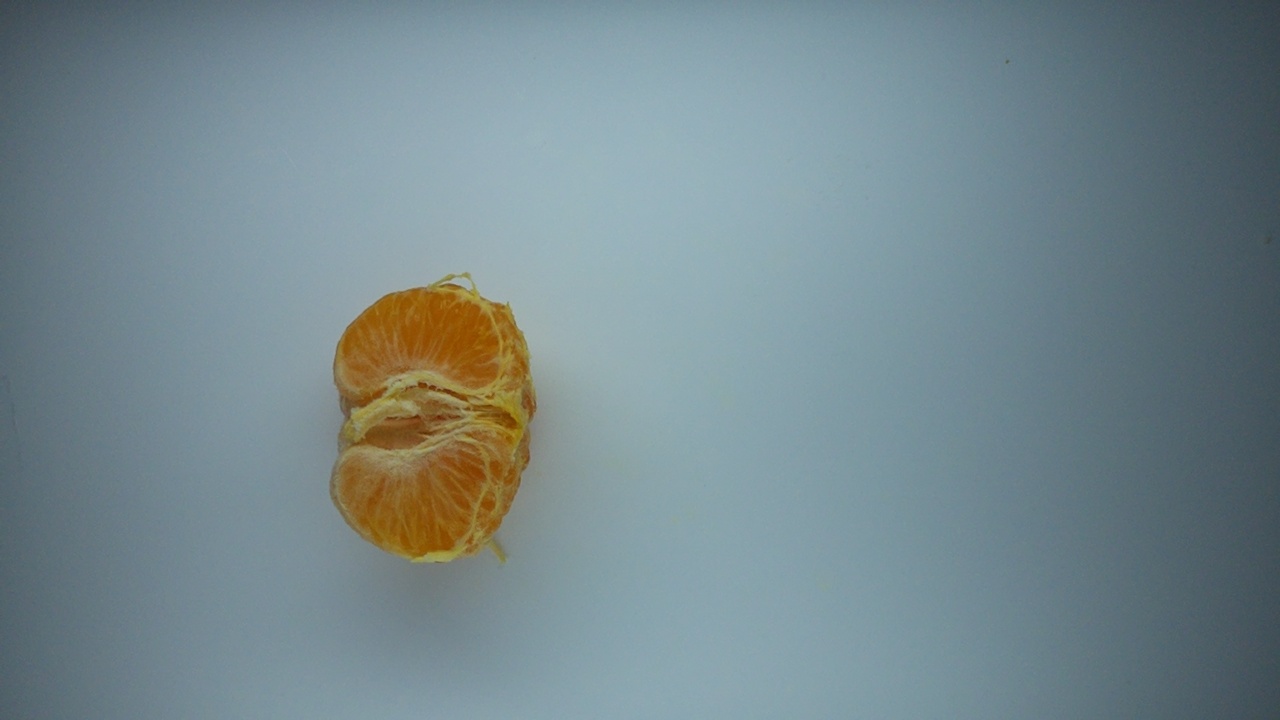
Label: trash